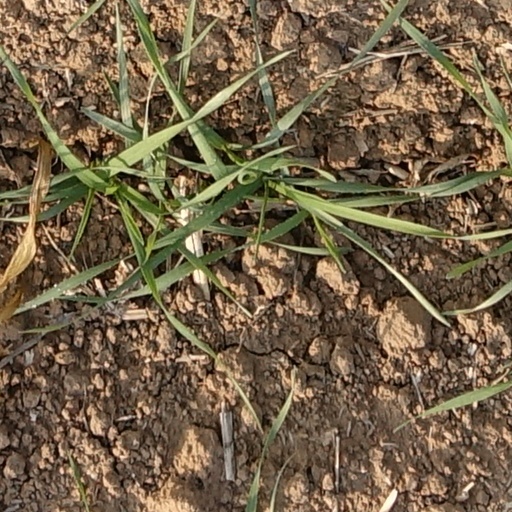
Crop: wheat